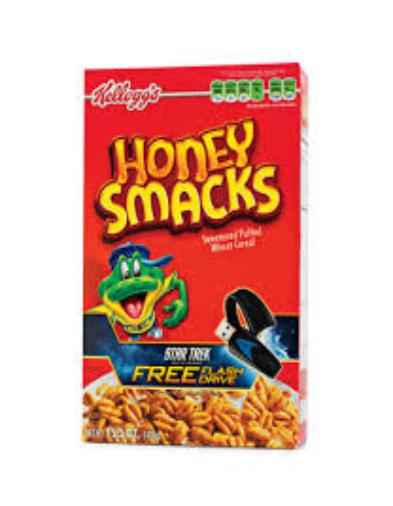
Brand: Honey Smacks
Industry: Food